History of rugby union in Scotland

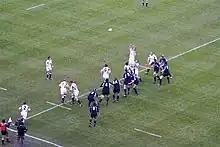
Lineout in England-Scotland game, 2007

Scotland also won the last-ever Five Nations Championship in 1999 with some dashing displays of 15-man rugby and to a last minute win by Wales over England, but that year's World Cup ended the usual way, with a quarter-final defeat by New Zealand.